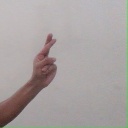
अक्षर: र